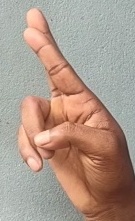
ASL sign: R